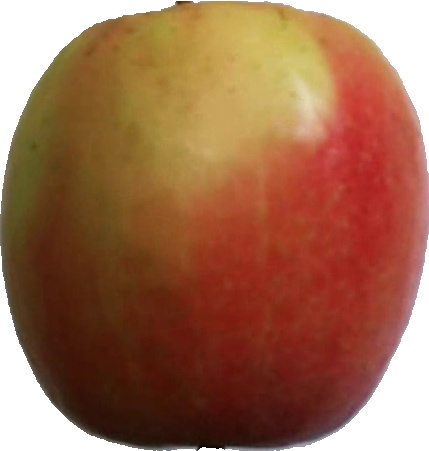
Label: apple_pink_lady_1